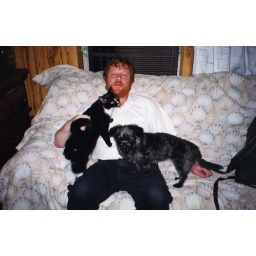
With a cat called Fish and a dog called Boozer in Georgia, USA. Fish the cats bumhole can be clearly seen here.